USS Hambleton

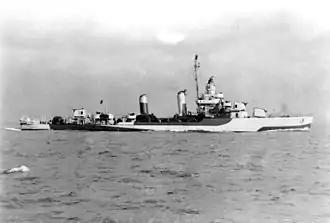
"Hambleton" after conversion to a high-speed minesweeper.

"Hambleton" emerged from the yard 13 December and sailed for the Pacific 30 December. Steaming via San Diego, Pearl Harbor, and Eniwetok, she arrived Ulithi 9 March 1945, to prepare for the invasion of Okinawa, the largest amphibious assault in the Pacific. Departing on 19 March, she arrived off Okinawa, the gateway to the heart of the Japanese Empire, 23 March. Prior to the invasion 1 April, she cleared channels and anchorages for the 1,200 ships taking part in the invasion. During the long campaign that followed, she operated off Okinawa to sweep, screen, patrol, and provide fire support. She was under almost constant attack from the air. Although damaged on 3 April by a "kamikaze", which splashed close aboard her port quarter, "Hambleton" remained on duty as part of the fleet that had come to the Ryukyu Islands.